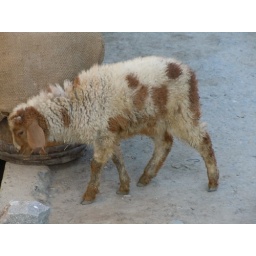
The animals in Zanskar were so darn cute ;)Ladakh, Jammu and Kashmir, IndiaJuly 2010